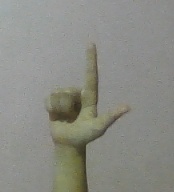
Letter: laam